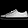
Label: Sneaker